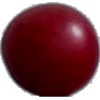
Label: Cherry Wax Red 1